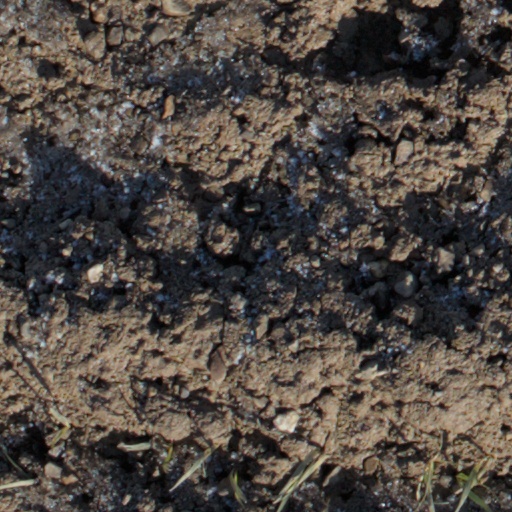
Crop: wheat